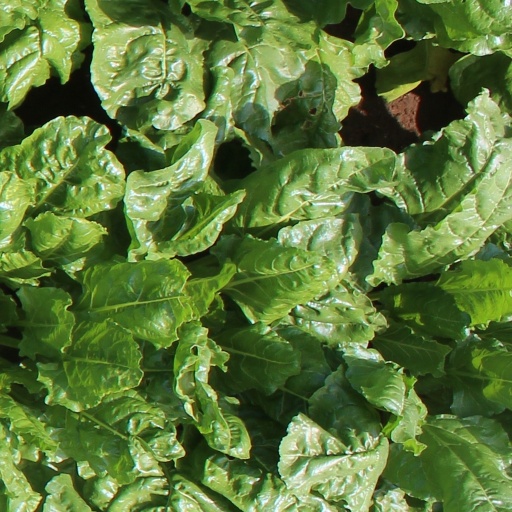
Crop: sugar beet